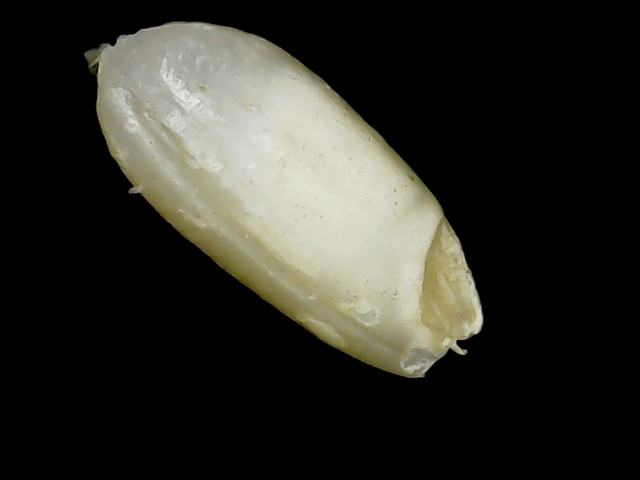
Rice variety: Binadhan10